Plan of Saint Gall

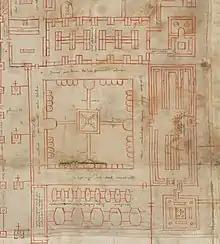
Monk's cloister. Plan of Saint Gall. Buildings surrounding the cloister clockwise from the top: warming room and dormitory, refectory, vestiary and kitchen, cellar and larder (bottom of the picture). The basilica can be seen to the left of the picture.

The monastic cloister occupies the centre of the Plan. It is placed in the southeast aligning itself both with the sacred east and with the poor – the accommodation for pilgrims and the poor is placed in the east just beneath the cloister – far from the worldly commodities and pleasures of the secular elite.